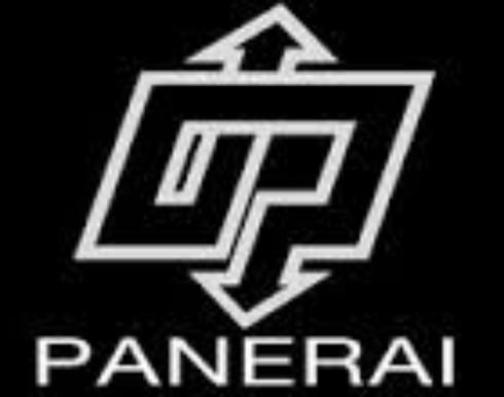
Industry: Clothes